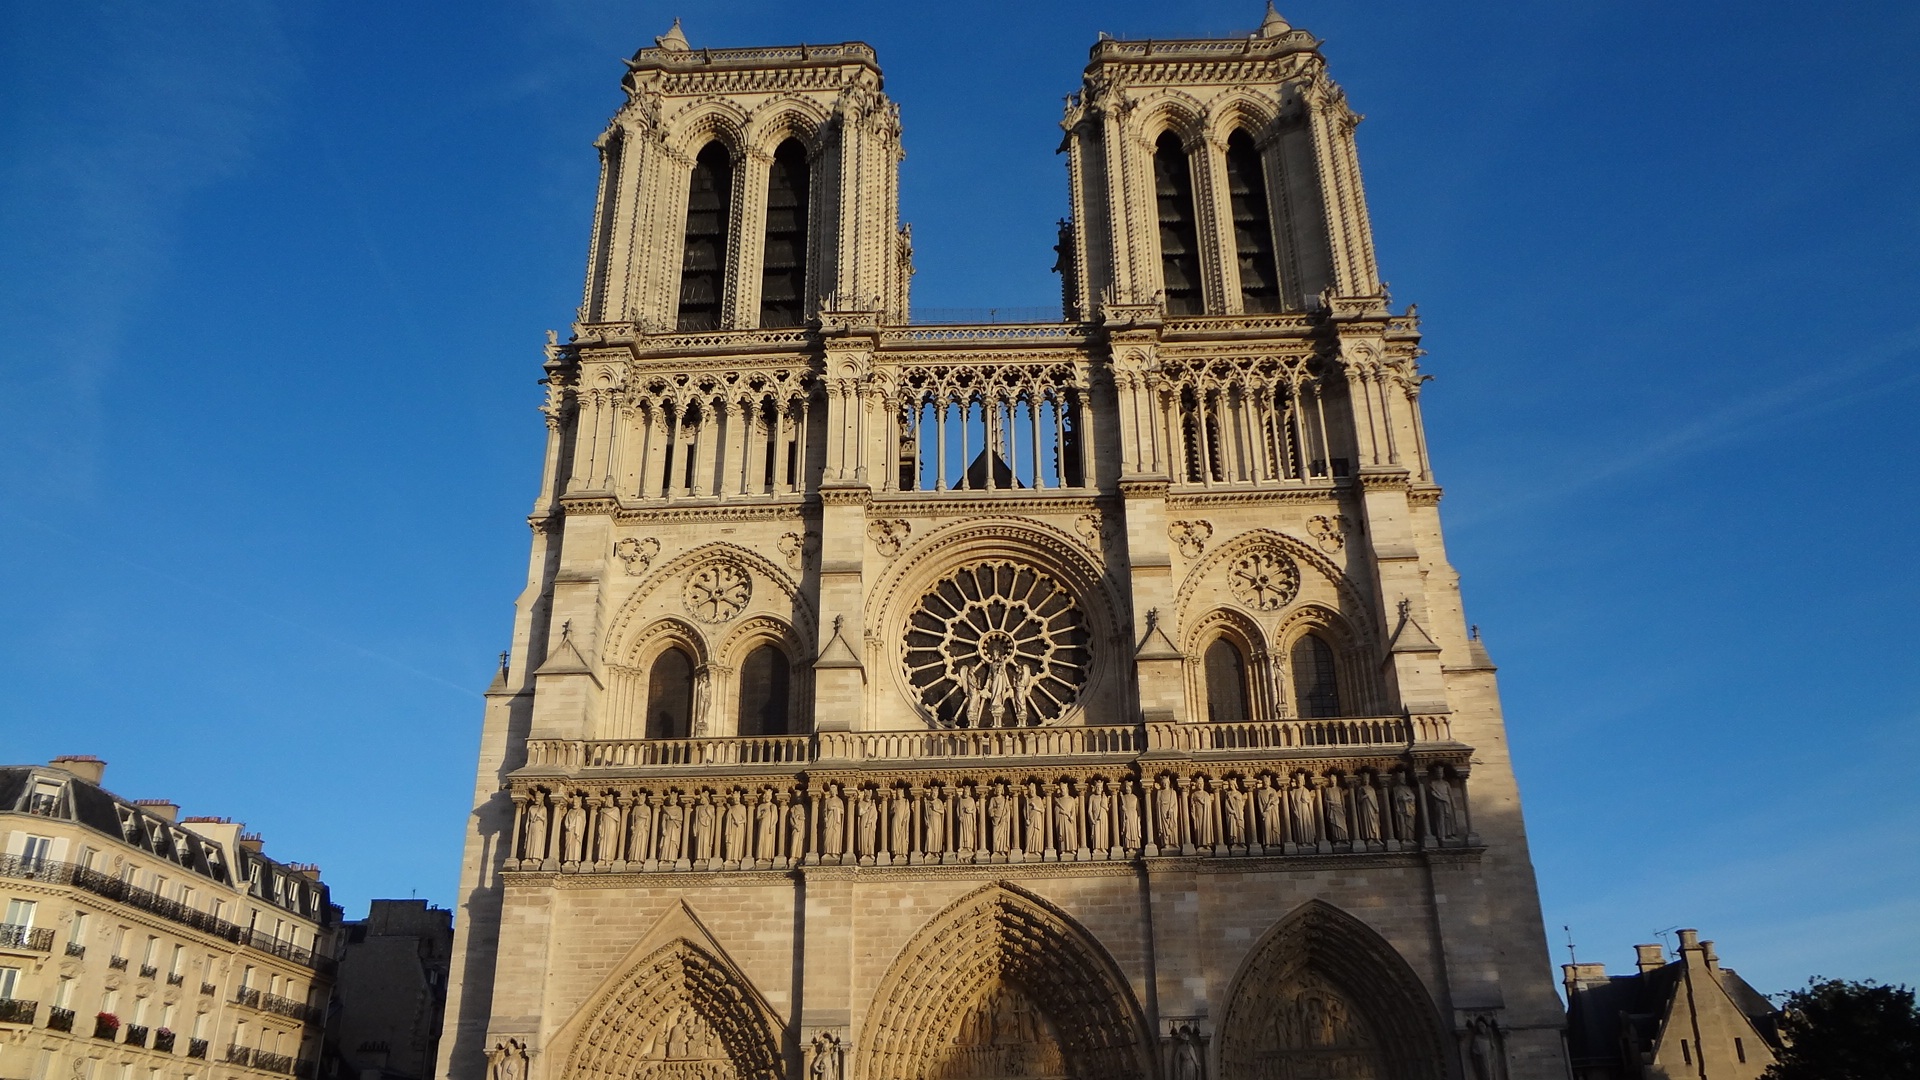
architecture, building, paris, france, tower, landmark, facade, church, cathedral, place of worship, spire, basilica, gothic architecture, notre dame, byzantine architecture